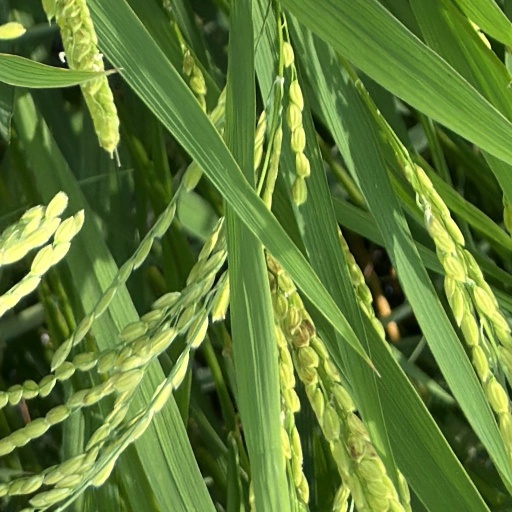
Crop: rice